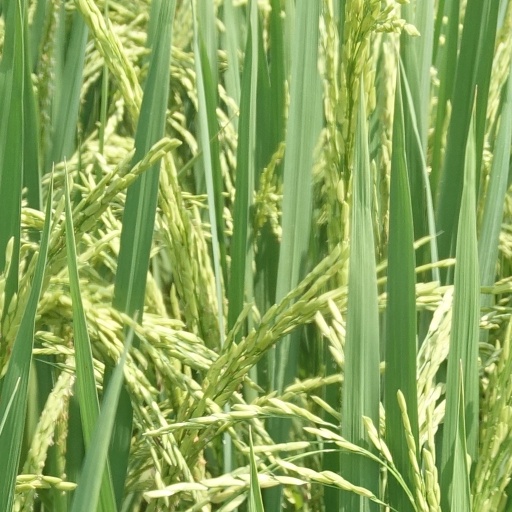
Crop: rice